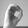
ASL letter: O